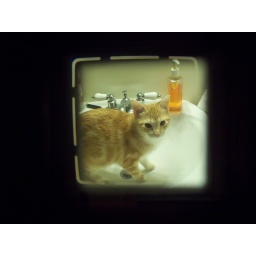
My cat Girl Cat in the sink one morning through the viewfinder of a kodak Instamatic 414.